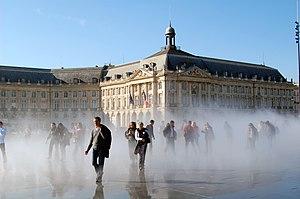
Effet brouillard au-dessus du miroir d'eau, quai de la Douane, Bordeaux, France
Monuments et lieux touristiques de Bordeaux, ville de Gironde.